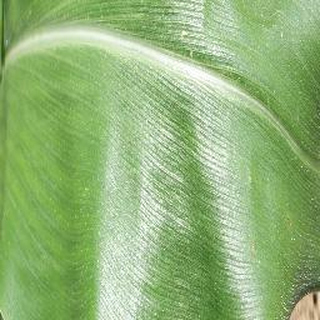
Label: healthy_corn